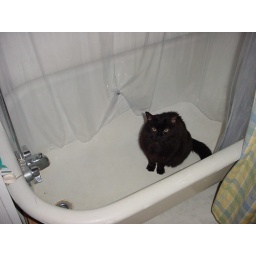
Our cat Samantha hanging out in the bath tub